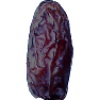
Label: Dates 1